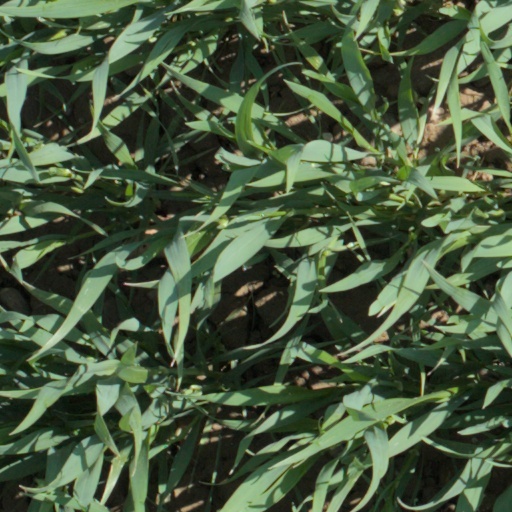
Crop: wheat